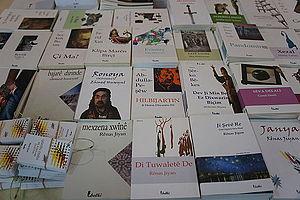
La littérature kurde est restée longtemps orale pendant des siècles, les langues écrites de l'islam classique et médiéval étant restées longtemps l'arabe et le persan. Ce n'est qu'à la fin du Moyen Âge que des poètes commencent à écrire en langue kurde. Mais à côté de cela, une culture orale et populaire a continué de vivifier le folklore kurde.